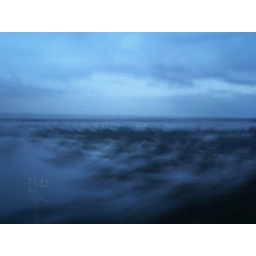
A superimposed pole, weeds and water plants in the lake made for an interesting pic, me thinks!